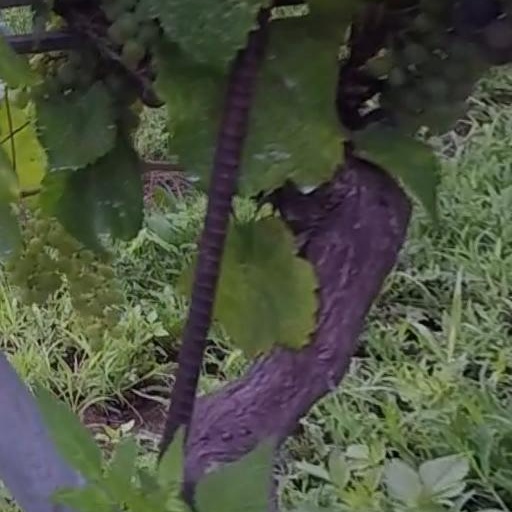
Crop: grape